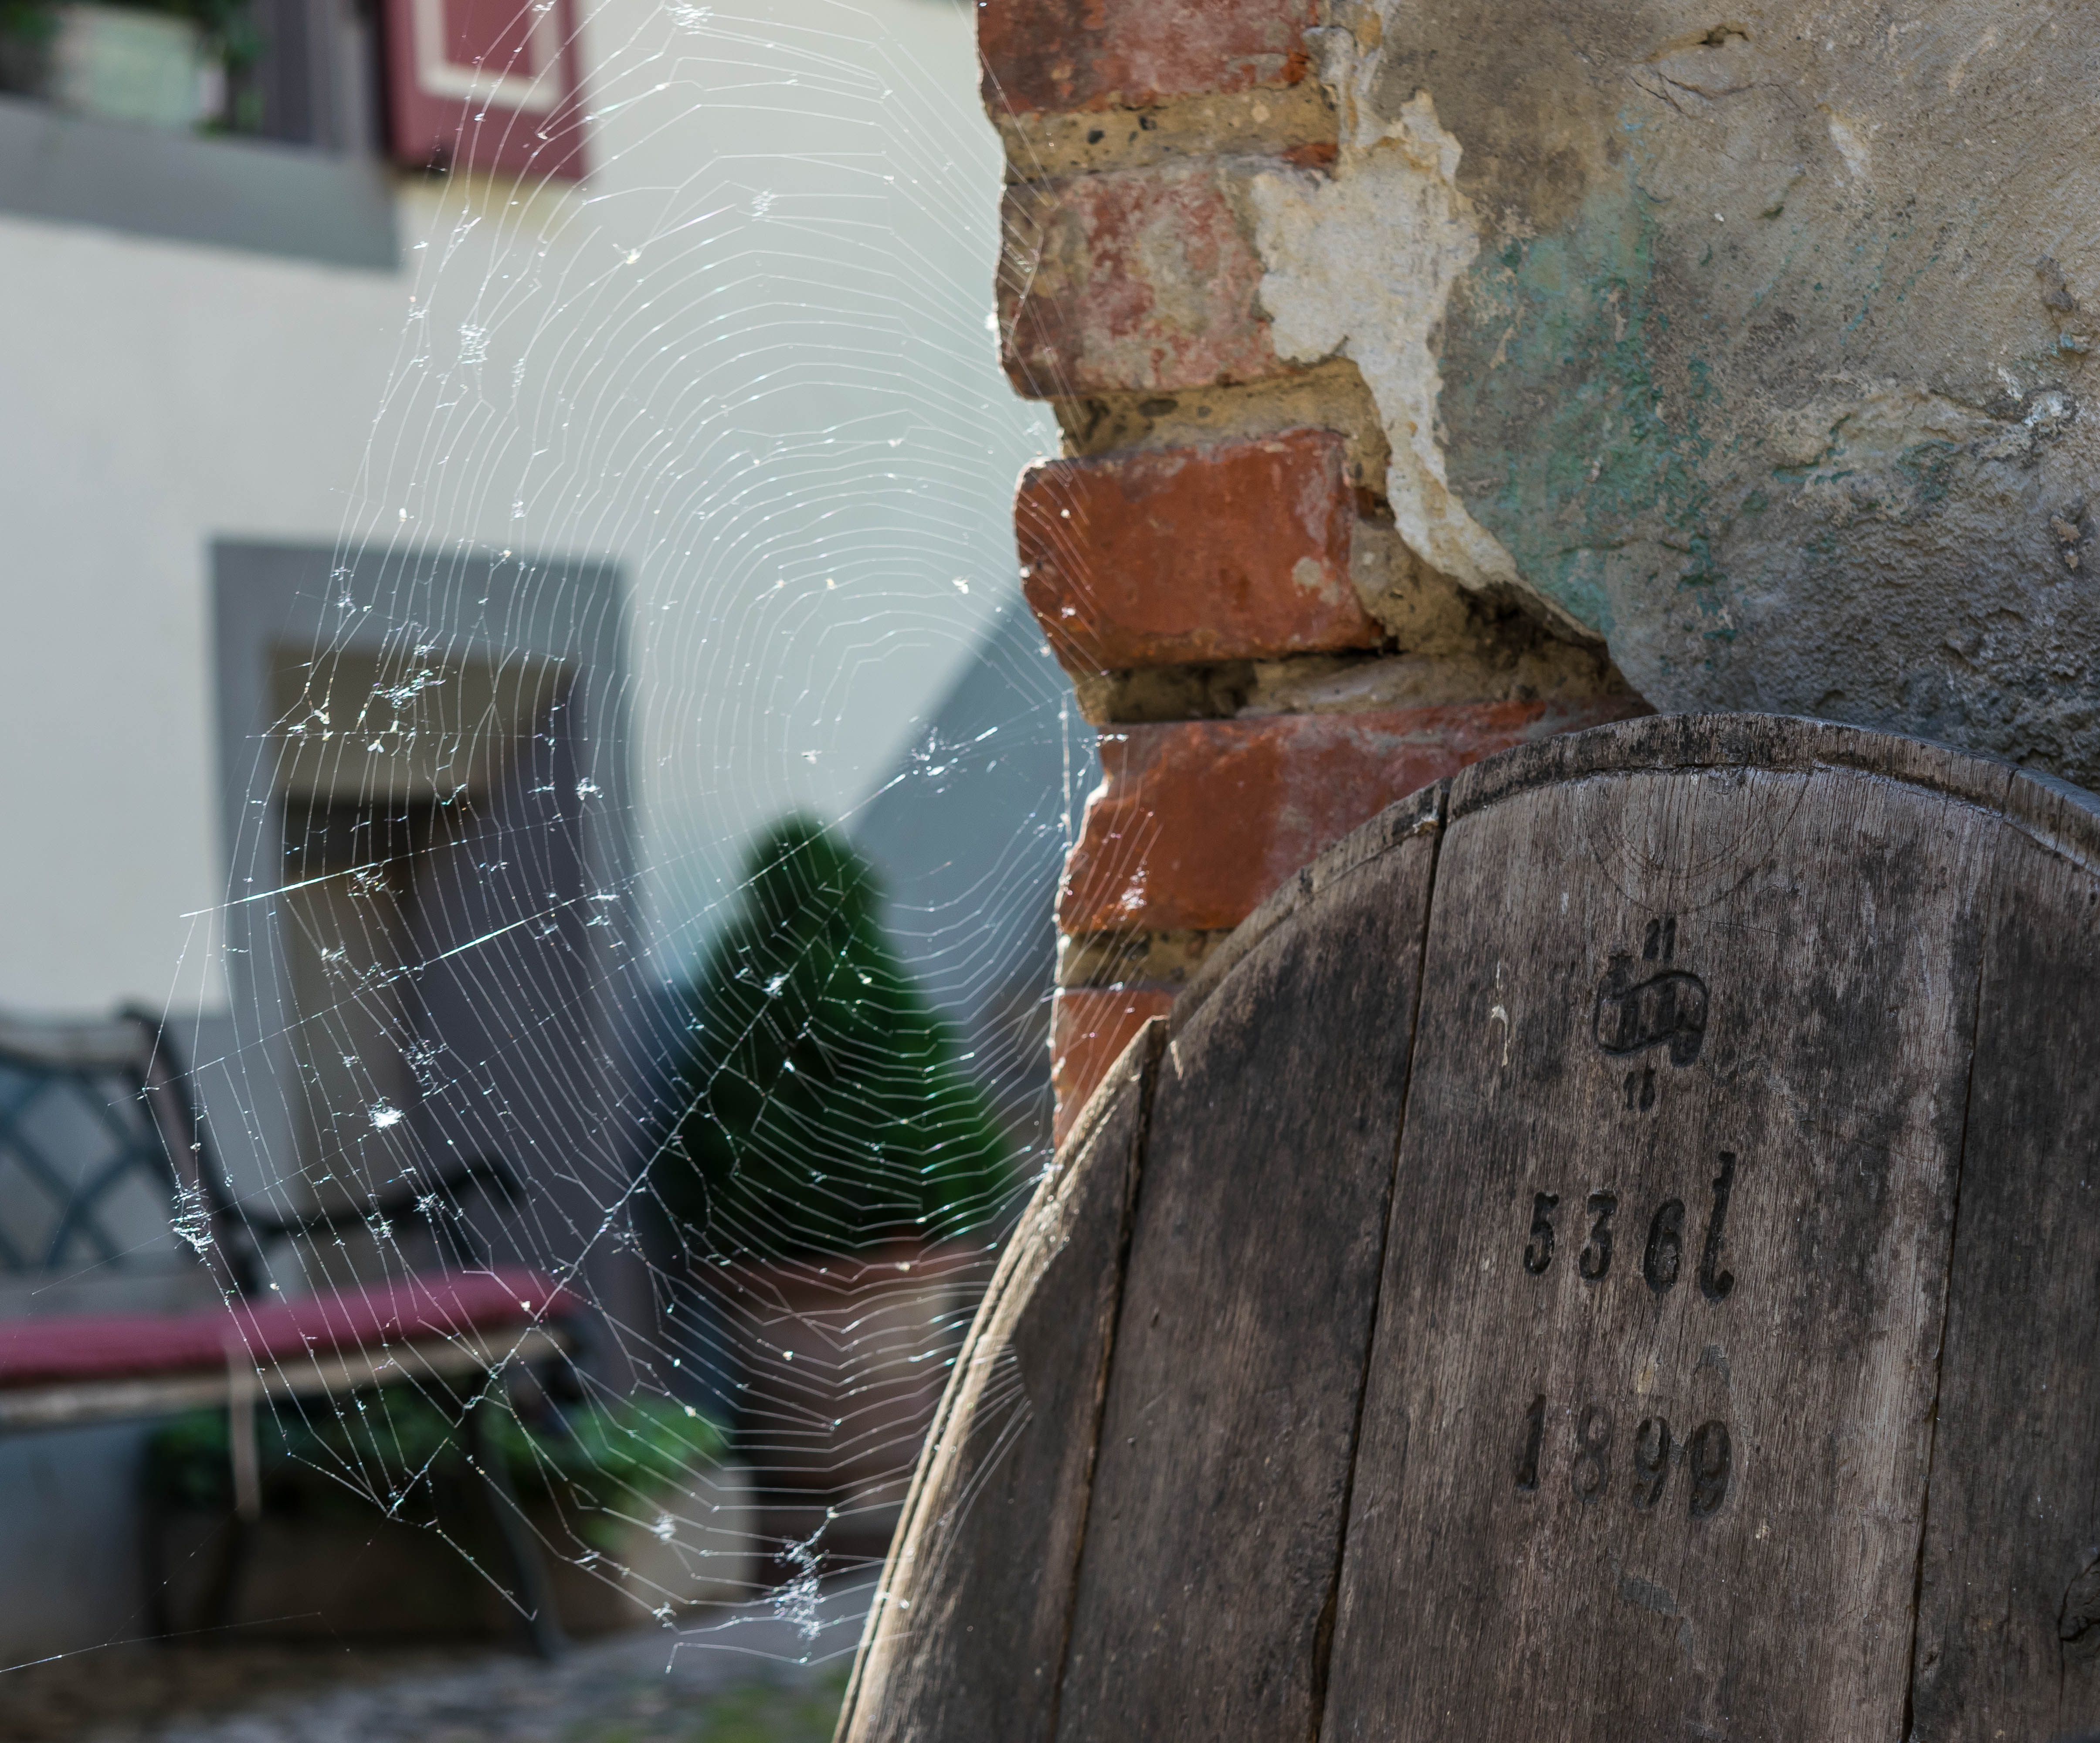
wood, wine, house, old, wall, color, close, material, barrel, cobweb, spider, case, lid, network, back light